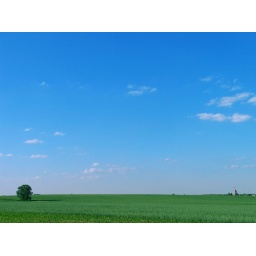
under blue sky